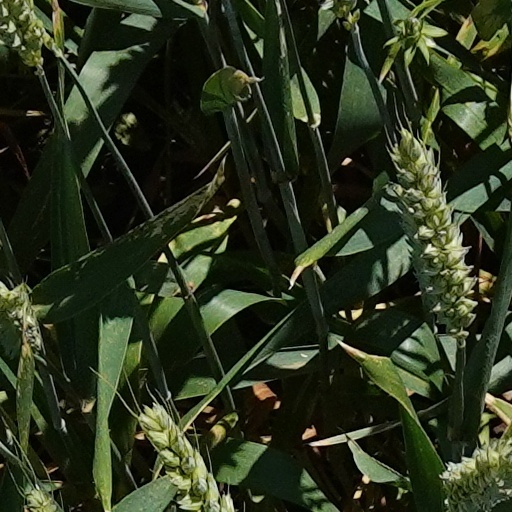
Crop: wheat